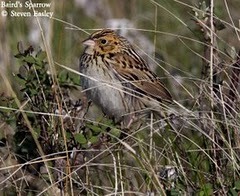
this fat brown bird with a white chest has a small bill.
a small brown bird with speckled wings, a white belly, and a tiny bill.
the bird is has a body with variegated brown colors and a white belly.
small to medium grey brown and black bird with small beak and medium black eyes
this round bird appears to have no neck with black brown and white feathers and a short light beak.
this bird has wings that are brown and has a rotund belly
this bird has wings that are brown and has a white bill
this small bird has a short white bill, brown and black head markings and white belly with brown and black wing stripes.
this bird has a grey belly with a grey throat and a brown crown.
this bird has wings that are brown and has a fat belly
Species: Baird Sparrow